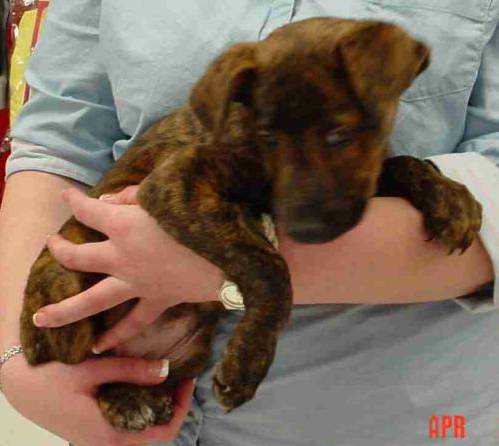
Label: dog